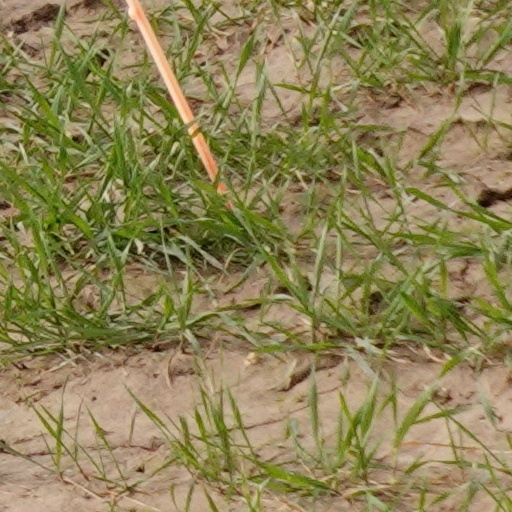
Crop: wheat